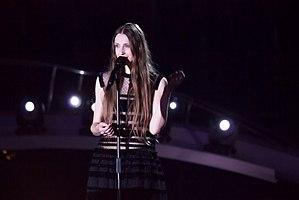
A Matter of Time est une chanson interprétée par la chanteuse belge Sennek. Elle est sortie le 5 mars 2018 en téléchargement numérique. C'est la chanson qui représente la Belgique au Concours Eurovision de la chanson 2018 à Lisbonne au Portugal. Elle est intégralement interprétée en anglais.
La Belgique est l'un des quarante-trois pays participants du Concours Eurovision de la chanson 2018, qui se déroule à Lisbonne au Portugal. Le pays est représenté par Laura Groeseneken — sous le nom de scène Sennek — et sa chanson A Matter of Time, sélectionnées en interne par le diffuseur VRT. Terminant 12ᵉ avec 91 points lors de la demi-finale, le pays est éliminé de la compétition.